Zacharias Mellebye

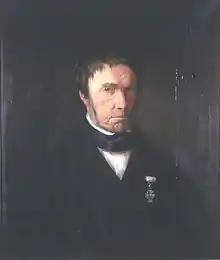
Zacharias Mellebye

Zacharias Mellebye (20 December 1781 – 9 November 1854) was a Norwegian farmer and non-commissioned military officer who served as a representative at the Norwegian Constituent Assembly.